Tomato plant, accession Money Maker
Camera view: tilt-top (135 deg); turntable rotation: 330 degrees
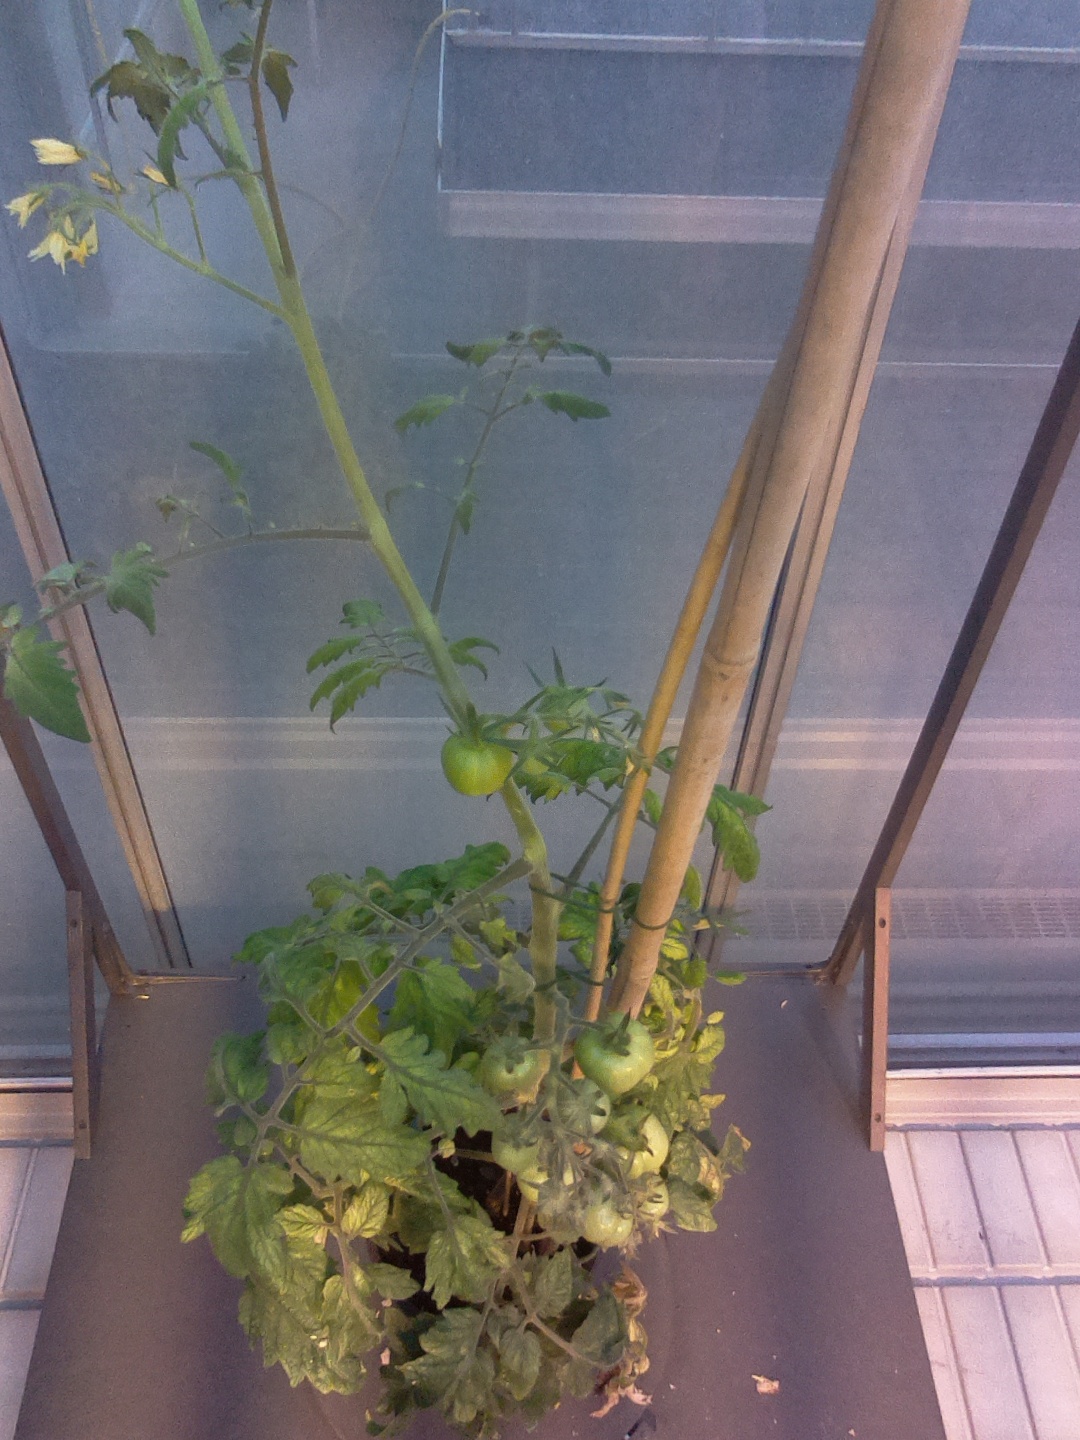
BBCH growth stage 77: 70%-80% of final fruit size